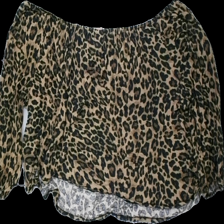
View: back
Type: Top
Category: Ladies
Brand: H&M
Colors: Brown, Black
Material: 100% viscose
Pattern: Animal print
Cut: Regular
Season: All
Damage: hål
Damage location: top center
Damage 2 location: middle center
Damage 3 location: middle left
Price range: <50
Recommended usage: Export
Description: leopardmönstrad top, urtvättad
Comment: urtvättad